List of radio stations in Australia

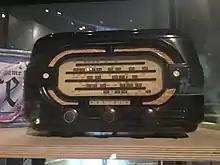
An AWA Radiola valve radio on display at the Western Australian Museum, with station callsigns printed on the dial indicator.

This is a list of radio stations that broadcast in Australia. Stations that are not included in the list are genuine internet radio stations that are not traditional AM, FM or DAB. The explanation of new internet radio broadcasting from the cloud and relying only on Wi-Fi can be found at Internet radio.